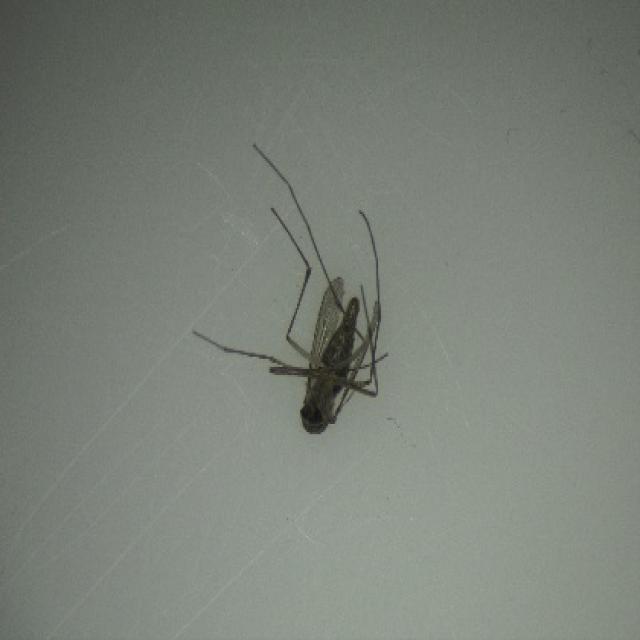
Species: culex_tritaeniorhynchus